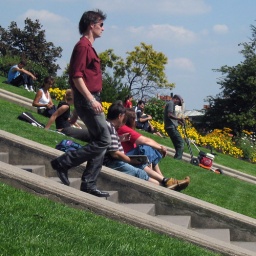
A man attempts to mow the grass on the hill in front of the Sacre Coeur in Paris.